Basilica of St. Severin, Cologne

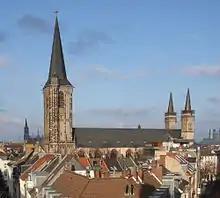
St. Severin as seen from Severinstor (2009). The church's tower reaches a height of .

The Basilica of St. Severin is an early Romanesque basilica church located in the Südstadt of Cologne (Köln). The former collegiate church is dedicated to St. Severin of Cologne. It is one of the twelve Romanesque churches of Cologne.